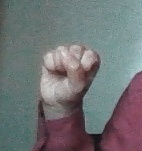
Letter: saad